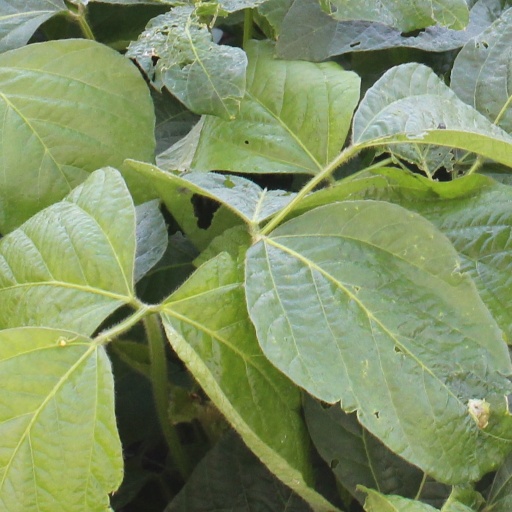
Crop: soybean